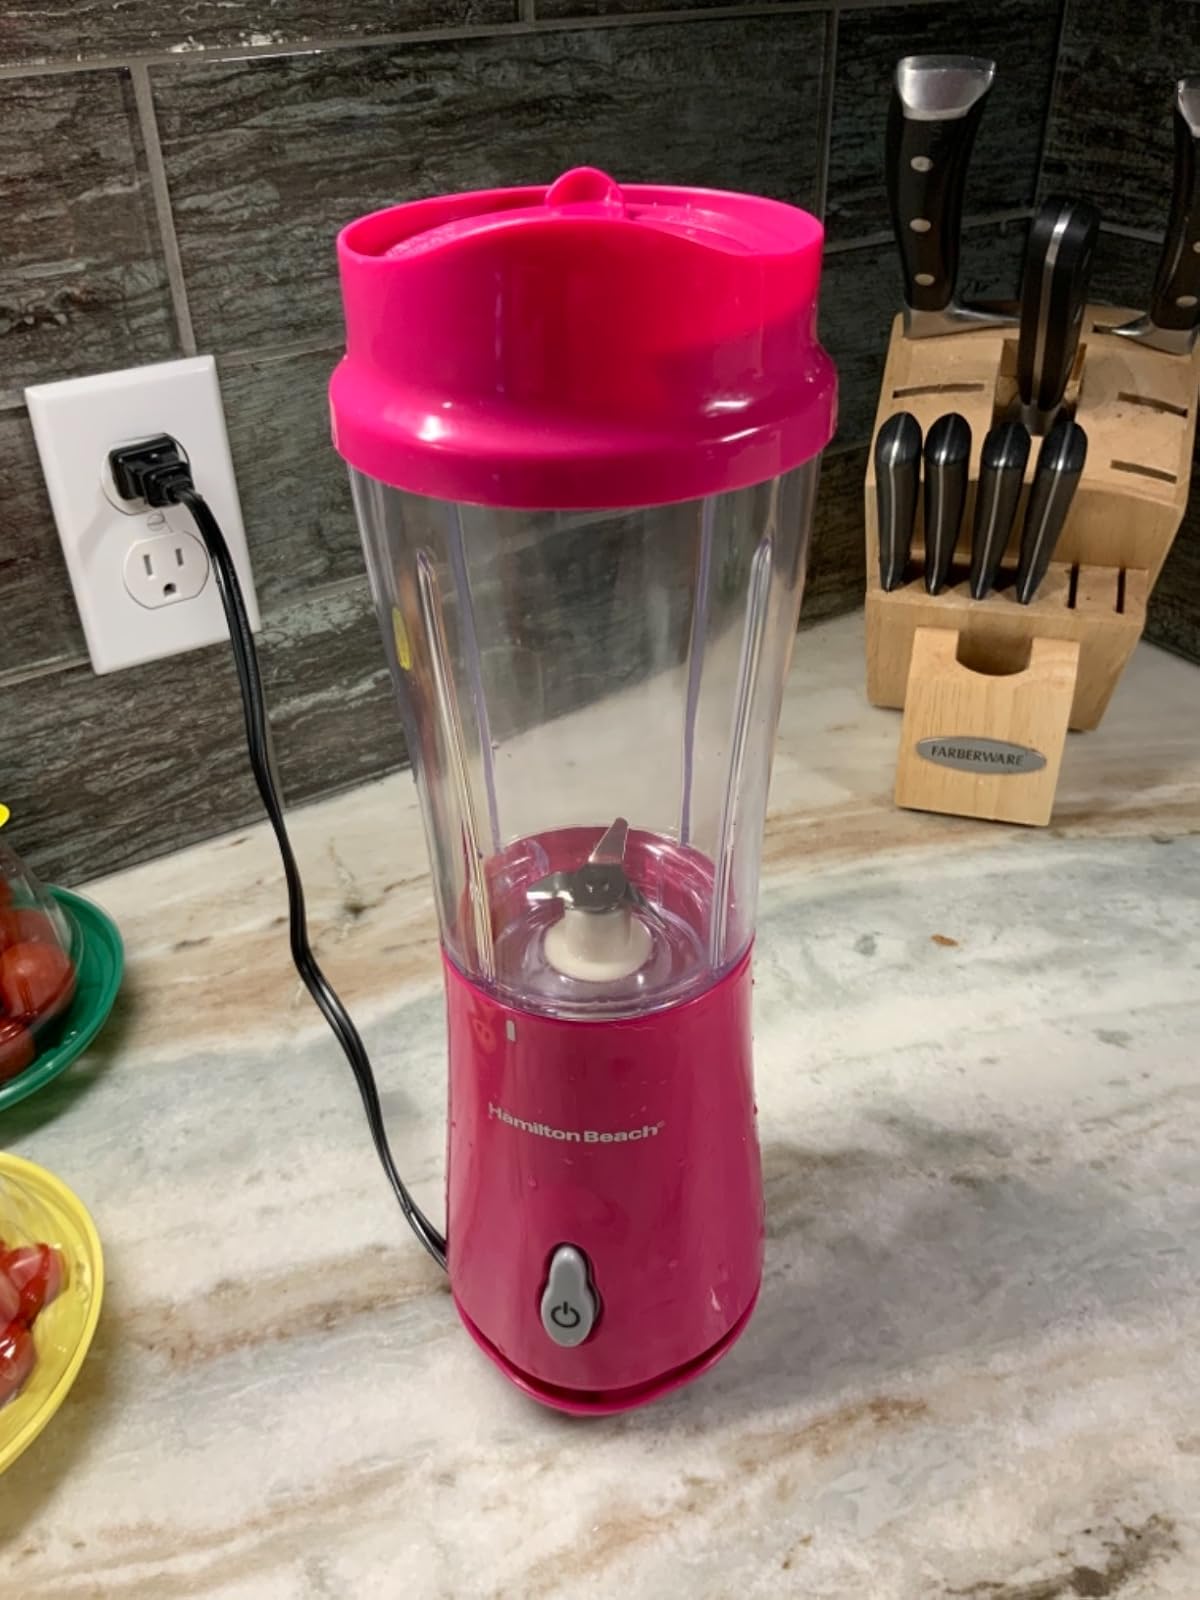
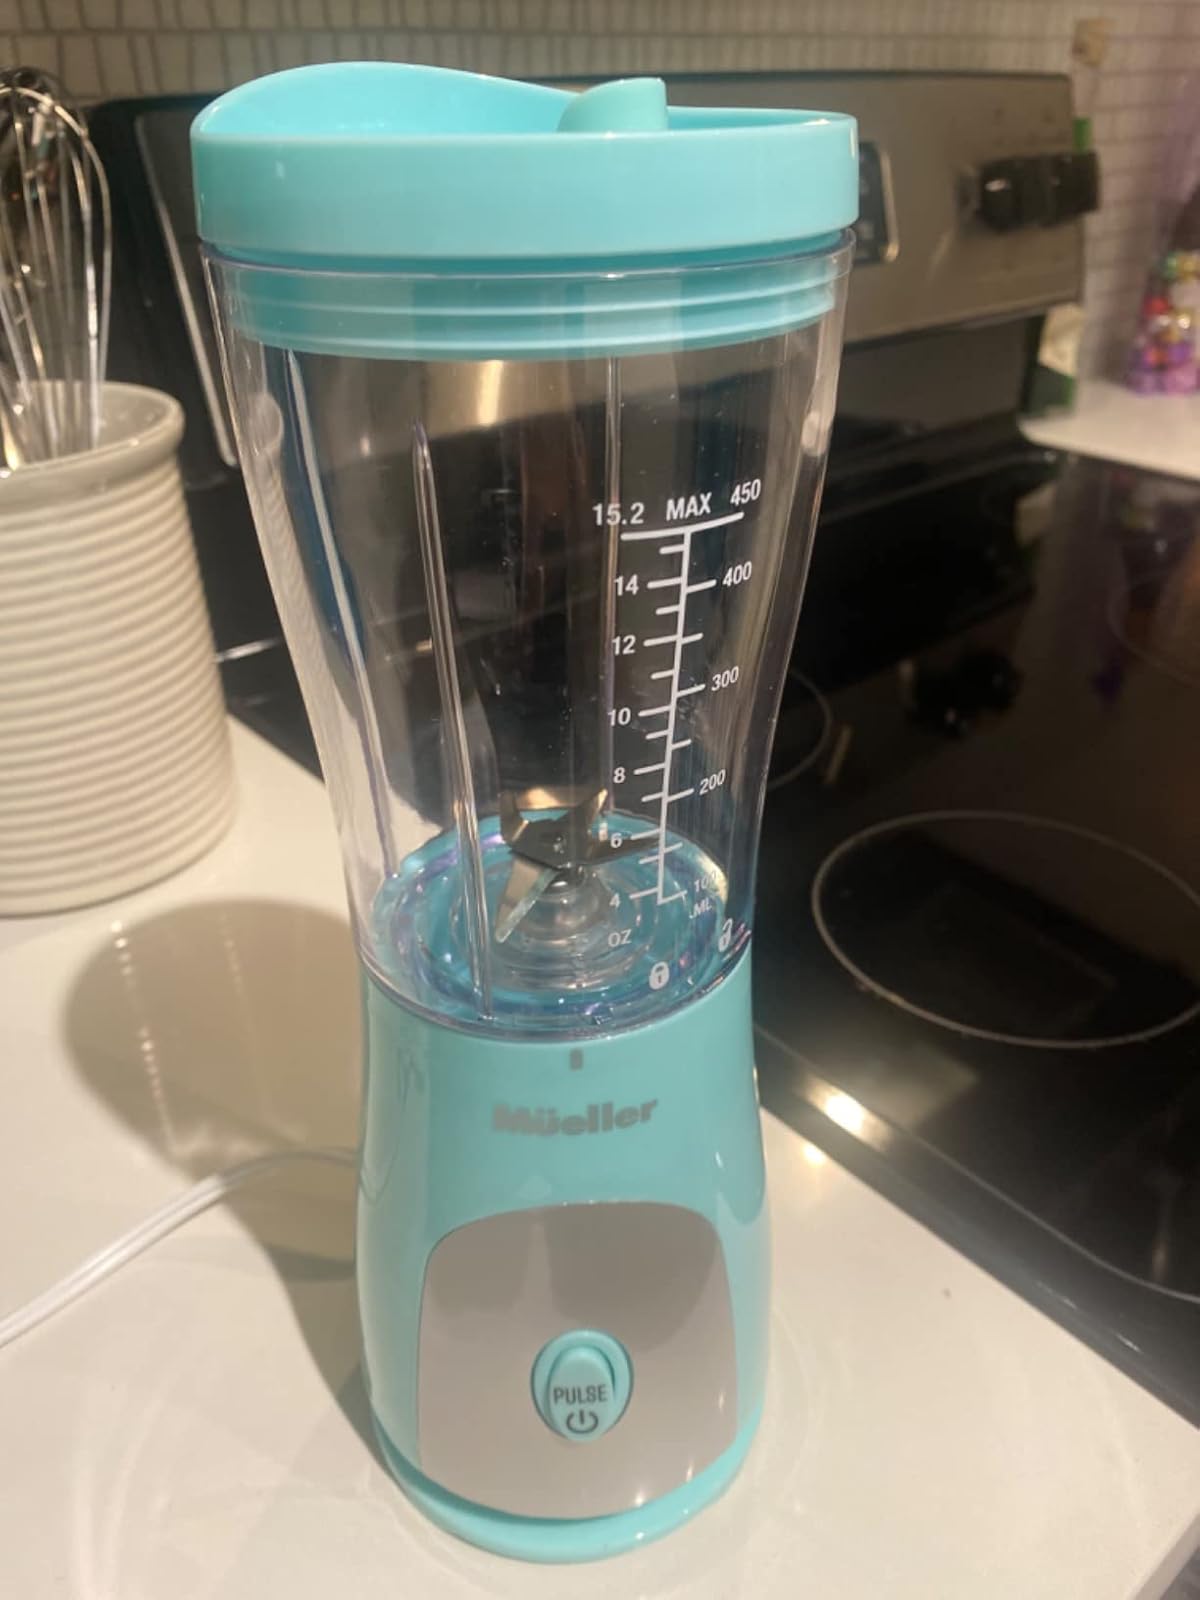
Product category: items_blender
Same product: no